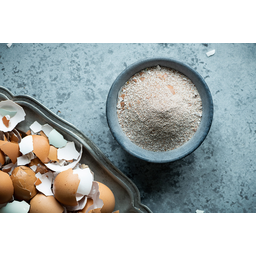
Label: trash